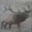
Label: deer